Adventures of Huckleberry Finn

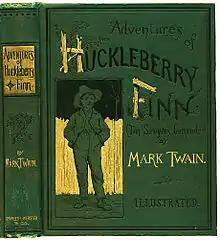
2nd (1st US) edition book cover

Adventures of Huckleberry Finn is a picaresque novel by American author Mark Twain that was first published in the United Kingdom in December 1884 and in the United States in February 1885.